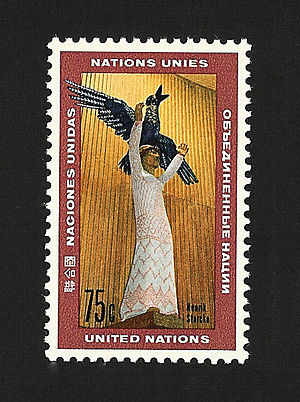
Henrik Starcke
Frimærke udgivet af FN i 1968 forstillende skulpturen Kvinde med fugl
Henrik Starcke var en dansk billedhugger, gift med Dagmar Starcke. Han var søn af professor Carl Nicolai Starcke og bror til politikeren Viggo Starcke.